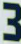
Number: 3